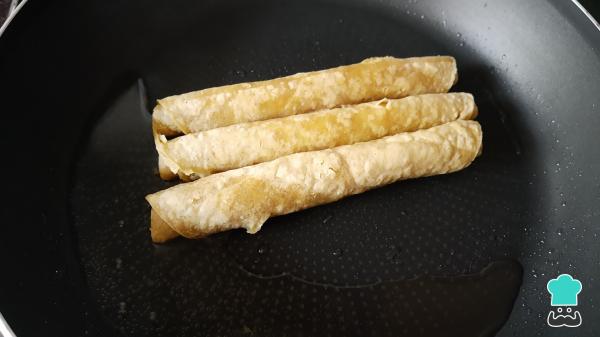
Para freír las flautas, puedes hacerlo a la sartén con suficiente aceite para fritura profunda, o bien puedes hornearlas con aceite en aerosol a 180°C durante 15 minutos. También puedes usar una freidora de aire y seguir las recomendaciones de este electrodoméstico. Cuando las tengas listas reserva.Truco: te recomiendo dejar reposar por unos 30 minutos las flautas antes de freír para que la tortilla tome bien la forma y no se abra al momento de freír.